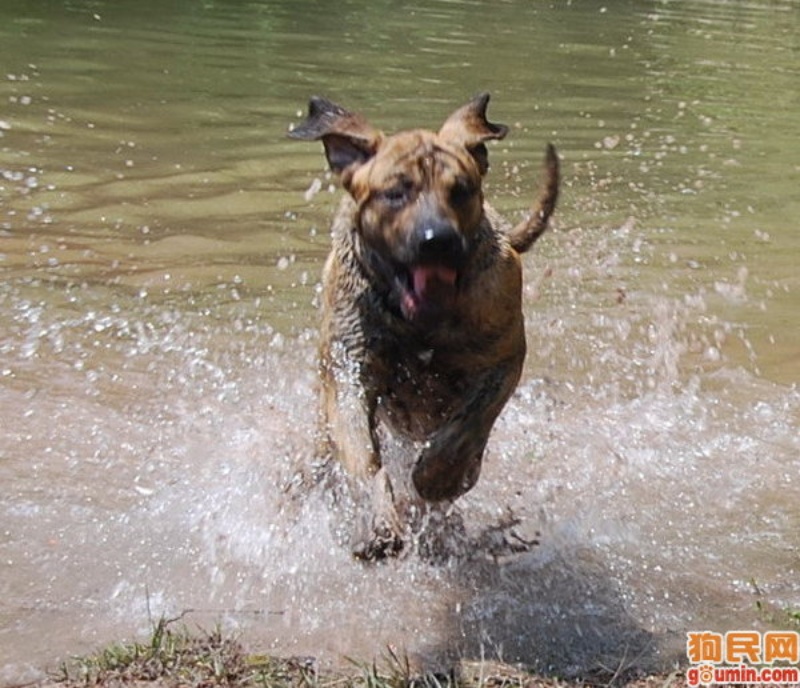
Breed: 220-n000032-Fila_Braziliero